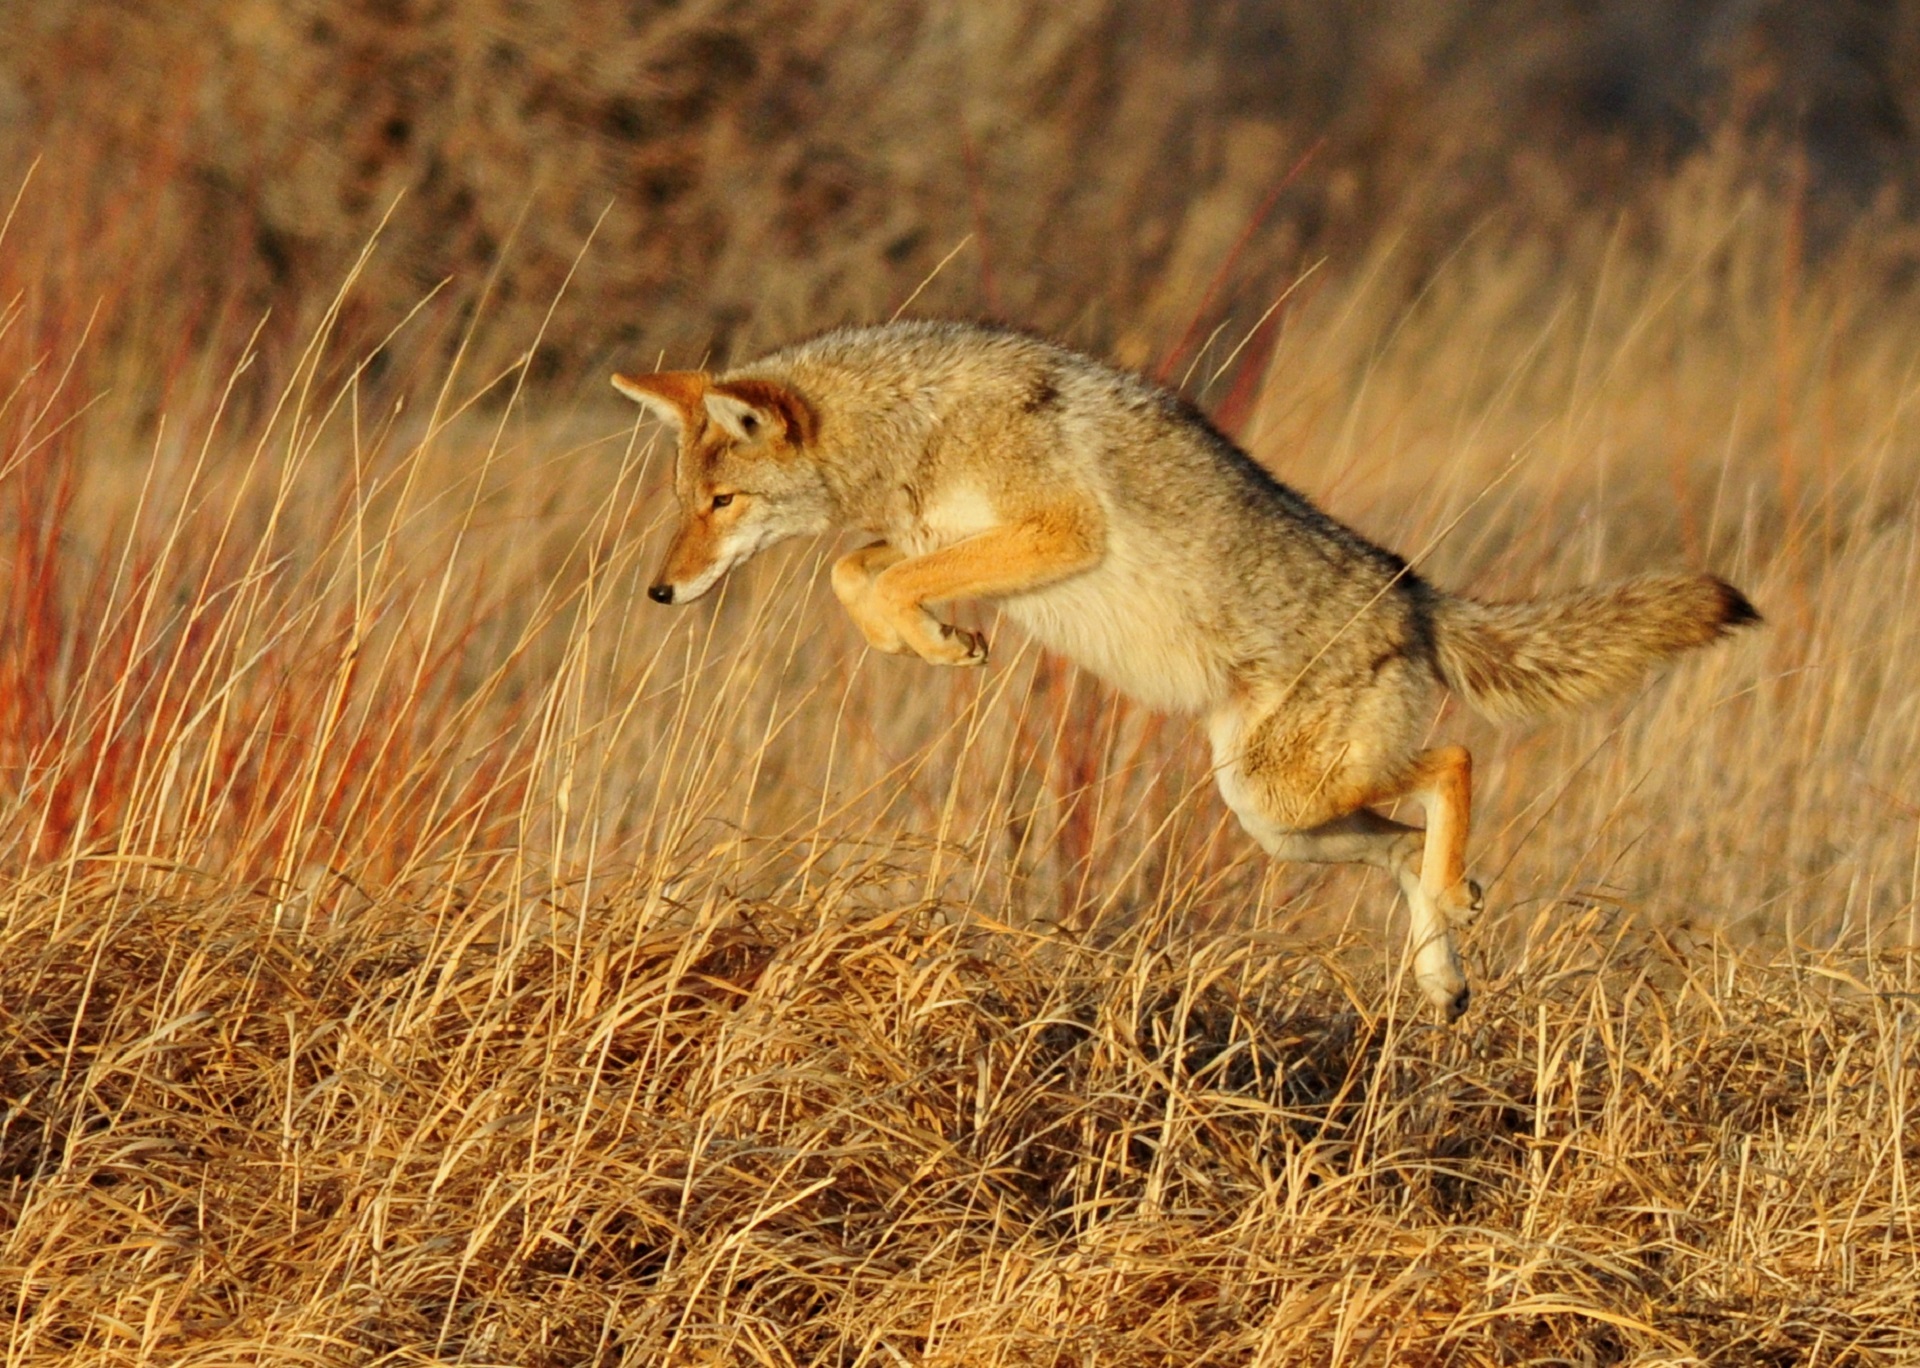
nature, prairie, wildlife, portrait, scenic, mammal, predator, coyote, fauna, red fox, outdoors, vertebrate, leaping, hunting, hunter, jackal, grass family, dog like mammal